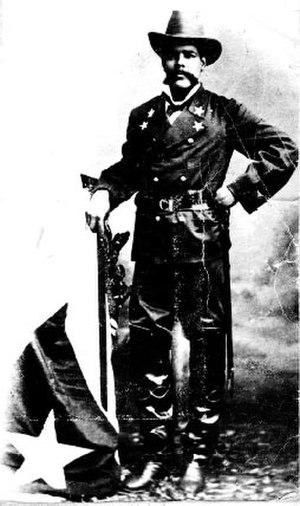
Antonio Maceo y Grajales, né le 14 juin 1845 à San Luis, mort au combat le 7 décembre 1896 à Punta Brava, est un combattant et héros de la lutte pour l'indépendance de Cuba. Il participe à plus de 900 combats dans la guerre des Dix Ans et la Guerre d'indépendance. Il a été surnommé le Titan de Bronze pour sa force et sa couleur de peau. Les Espagnols surnomment Maceo aussi « Le plus grand lion ». Maceo était l'un des plus remarquables chefs de la guérilla au XIXᵉ siècle en Amérique Latine, comparable à José Antonio Páez au Venezuela pour sa perspicacité militaire.